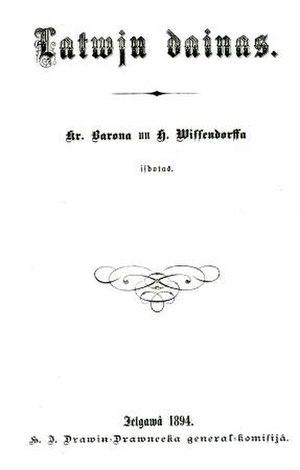
La couverture de la première édition de Latvju Dainas par K. Barons et H.Visendorffs
Une daina est un chant traditionnel letton parfois présenté comme une forme d’art littéraire. Les dainas sont considérées comme le vecteur de la culture lettone au travers des siècles de servage et d'occupation. Leurs thèmes sont variés et vont de la mythologie lettonne à l'agriculture. La personne récitant les dainas s'appelle teicējs. En Lettonie, les dainas sont traditionnellement chantées lors de toute fête populaire comme le Festival national letton des chants et de danses ou la célébration du solstice d'été Līgo svētki.